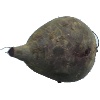
Label: beetroot